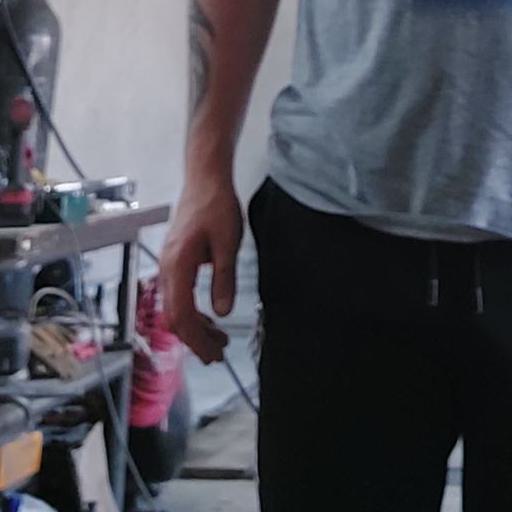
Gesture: no_gesture